Gyeyang District

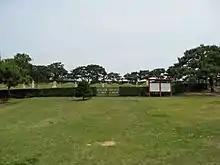

Tomb of Youngshingun Yi I- Yi I (1424–1526 AD), whose royal name was Youngshingun, was the sixth son of UI Song Gun Chae, who was a son of Prince Hyo-ryeong, who was the second son of King Tae Jong. He was conferred his royal title after giving distinguished service to the royal family and the nation.